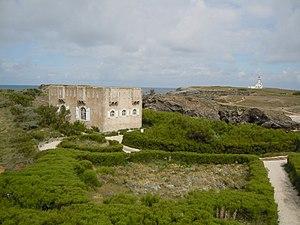
Fort de Sarah Bernard à Belle-Ile en été En hiver
Cette liste des fortifications de Belle-Île-en-Mer recense de manière non exhaustive les fortins, corps de garde et éléments de fortification construits à Belle-Île-en-Mer, île du département du Morbihan.
Le golf de Belle-Île-en-Mer est un terrain de golf-links de la commune de Sauzon, en France.
Le fort Sarah Bernhardt est un fortin militaire du XIXᵉ siècle de Belle-Île-en-Mer dans le Morbihan en Bretagne, où la célèbre comédienne française Sarah Bernhardt passe ses vacances d'été durant 30 ans, entre 1894 et 1922. Il est transformé en musée Sarah Bernhardt dans les années 2000. Propriété du conservatoire du littoral, le fort est inscrit aux monuments historiques depuis 2000, et labellisé Maisons des Illustres en 2011, et une importante partie du domaine de 46 hectares est transformé depuis 1984 en golf de Belle-Île-en-Mer.